Princess Antonia of Luxembourg

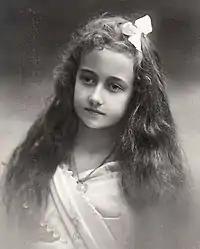
Princess Antonia at the age of 10 (Atelier Elvira, Munich 1910)

Born at Schloss Hohenburg, at Lenggries in Upper Bavaria, Antonia was the fourth daughter of Guillaume IV, Grand Duke of Luxembourg, who reigned between 1905 and 1912, and Marie Anne, a princess of the Portuguese House of Braganza.